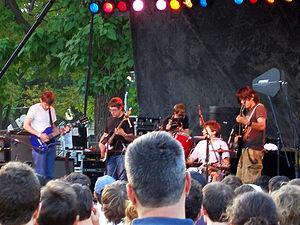
Le Pitchfork Music Festival est un événement organisé par Pitchfork Media qui se déroule chaque année sur trois jours à la fin du mois de juillet dans le Union Park de Chicago, aux États-Unis. Depuis 2011, une édition française du festival a lieu dans la Grande halle de la Villette.
Spiderland est le second et dernier album du groupe Slint, sorti en 1991 sur le label Touch and Go Records. L'album a fait l'objet de nombreuses critiques dithyrambiques et, situé au carrefour du metal et du rock, est souvent considéré comme l'élément fondateur du post-rock.